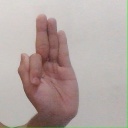
अक्षर: फ